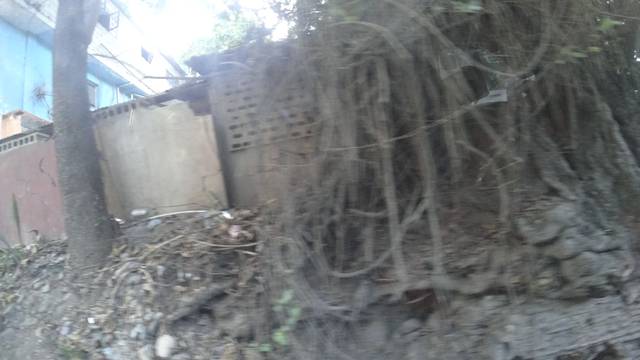
Region: Haiti
Coordinates: 18.53, -72.322